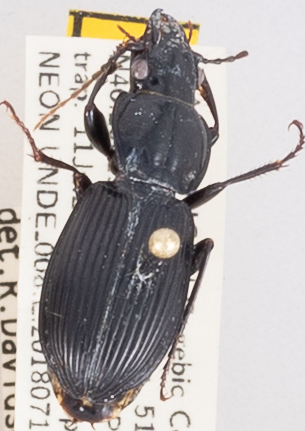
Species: Pterostichus coracinus
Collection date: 2018-07-11
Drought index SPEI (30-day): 1.444
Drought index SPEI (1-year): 1.01
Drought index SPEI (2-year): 2.09